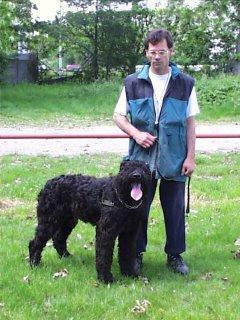
Bouvier_des_Flandres